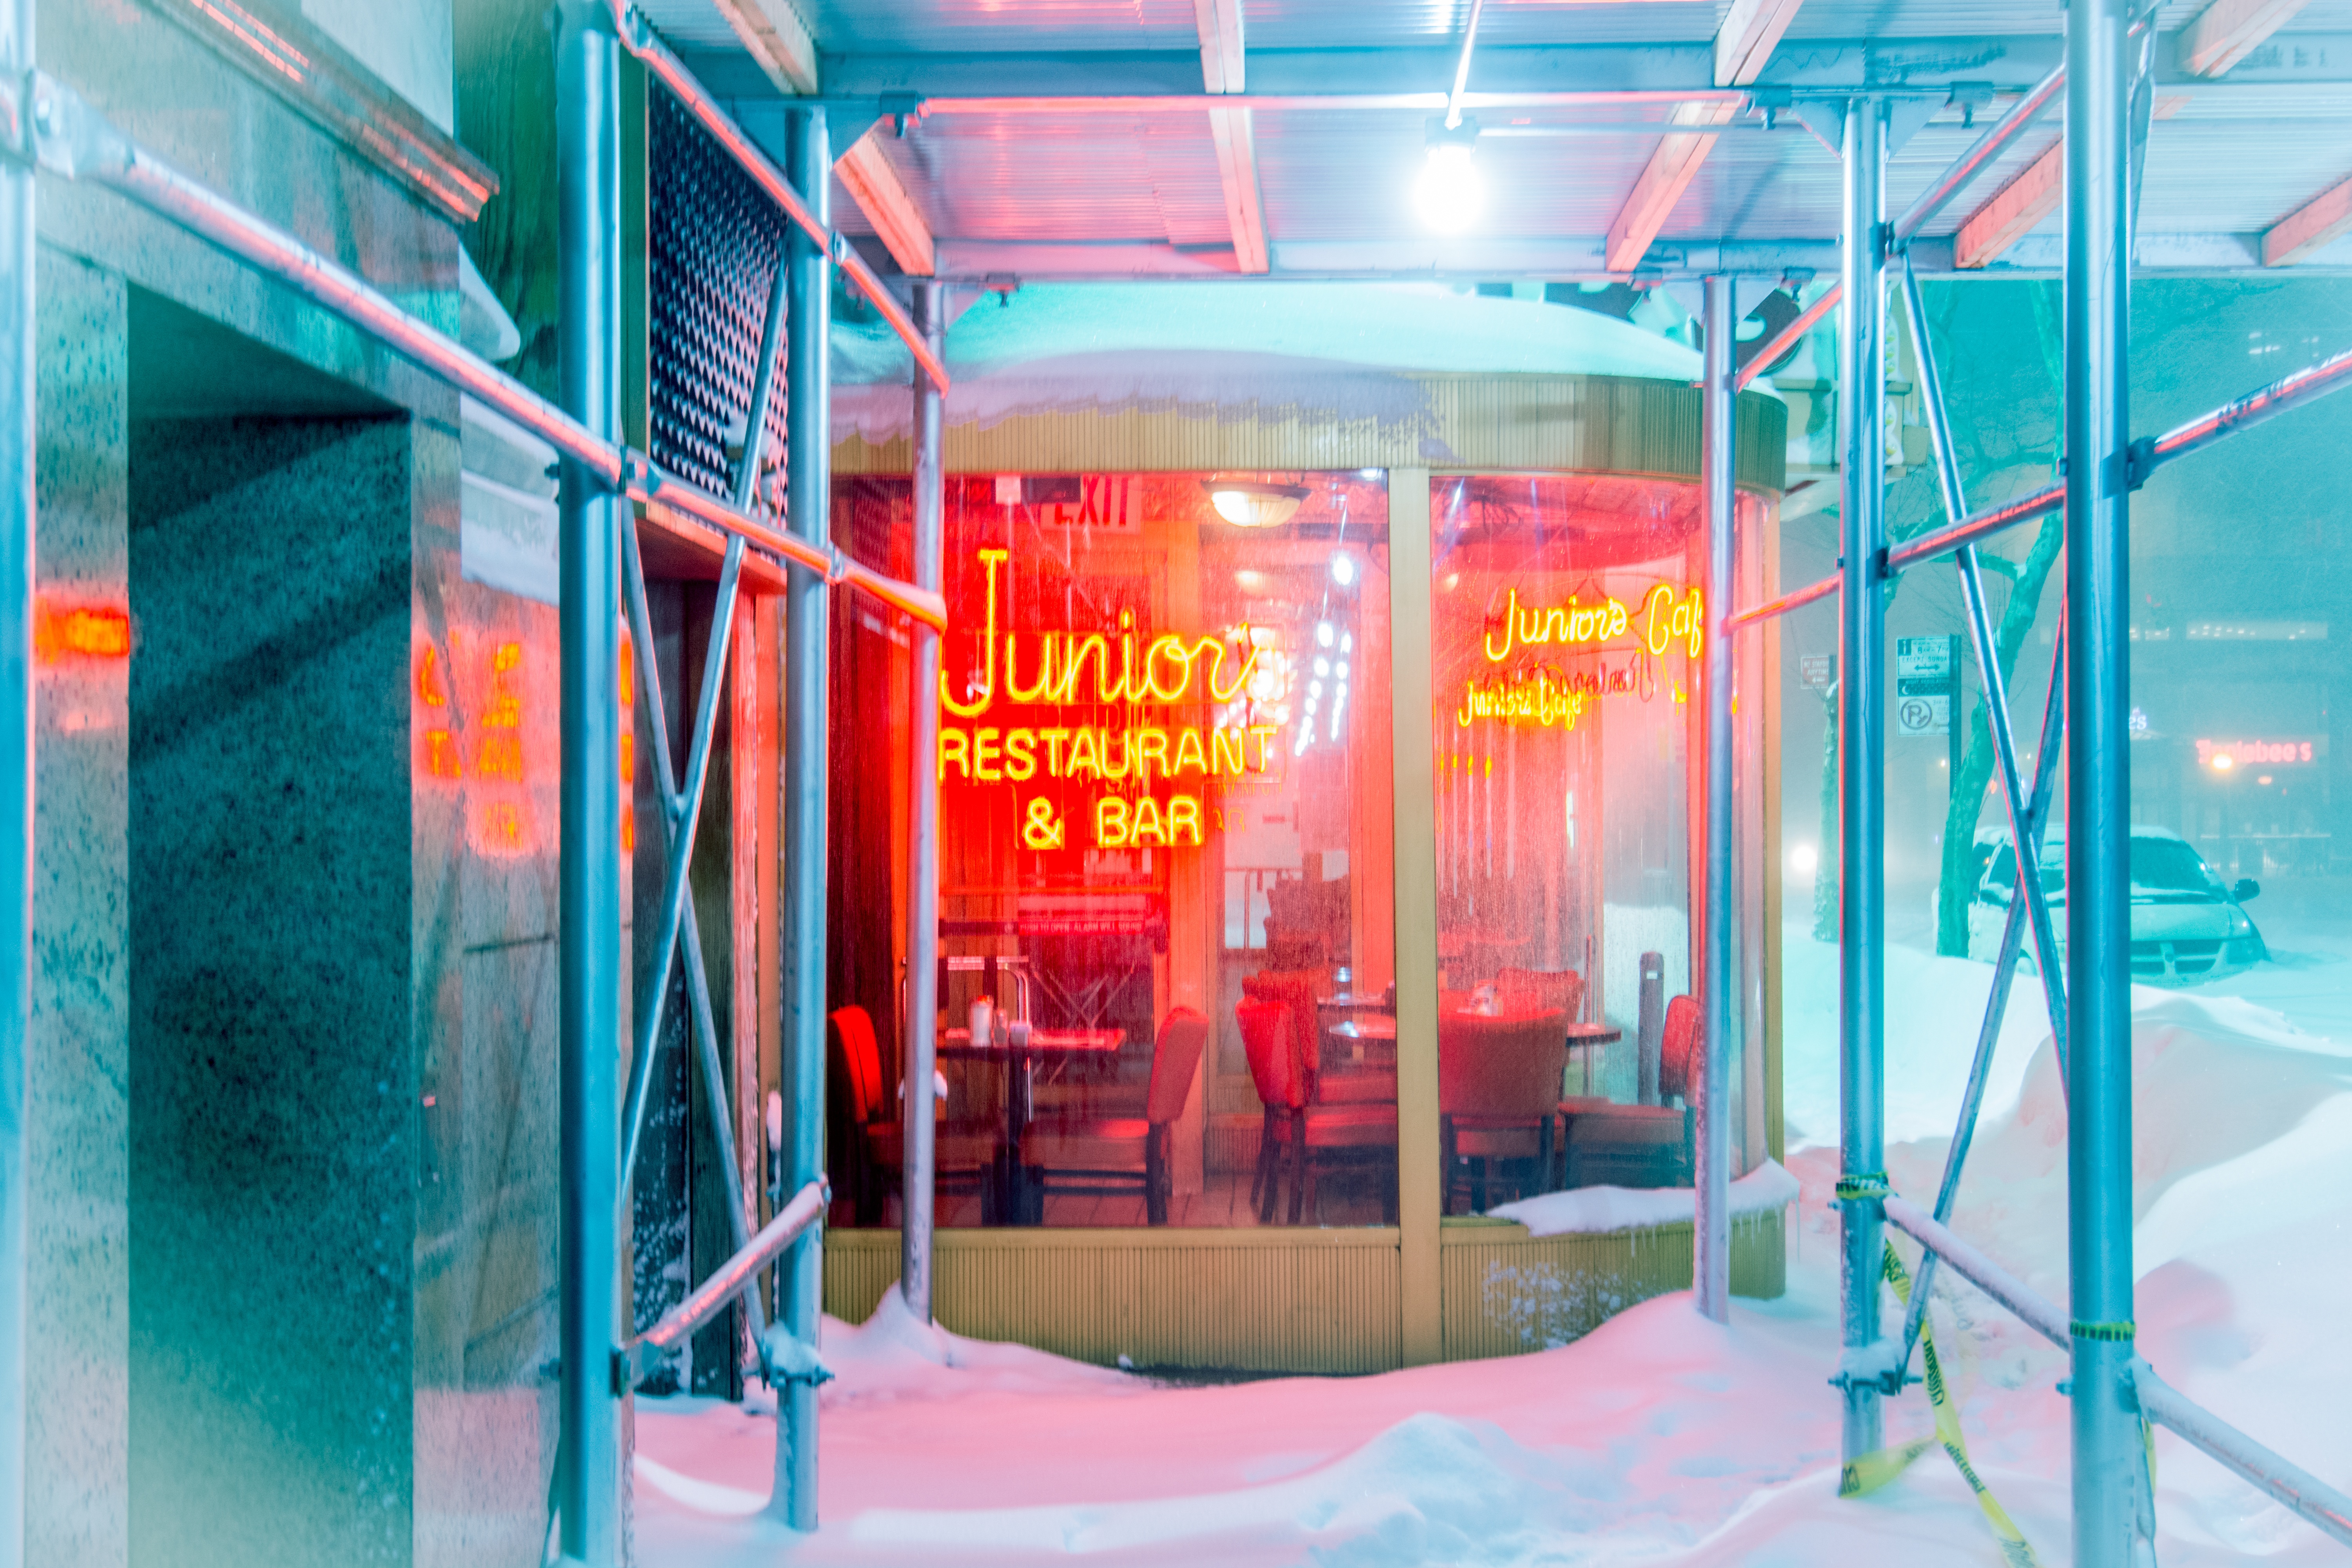
color, signage, interior design, retail, display window, display device